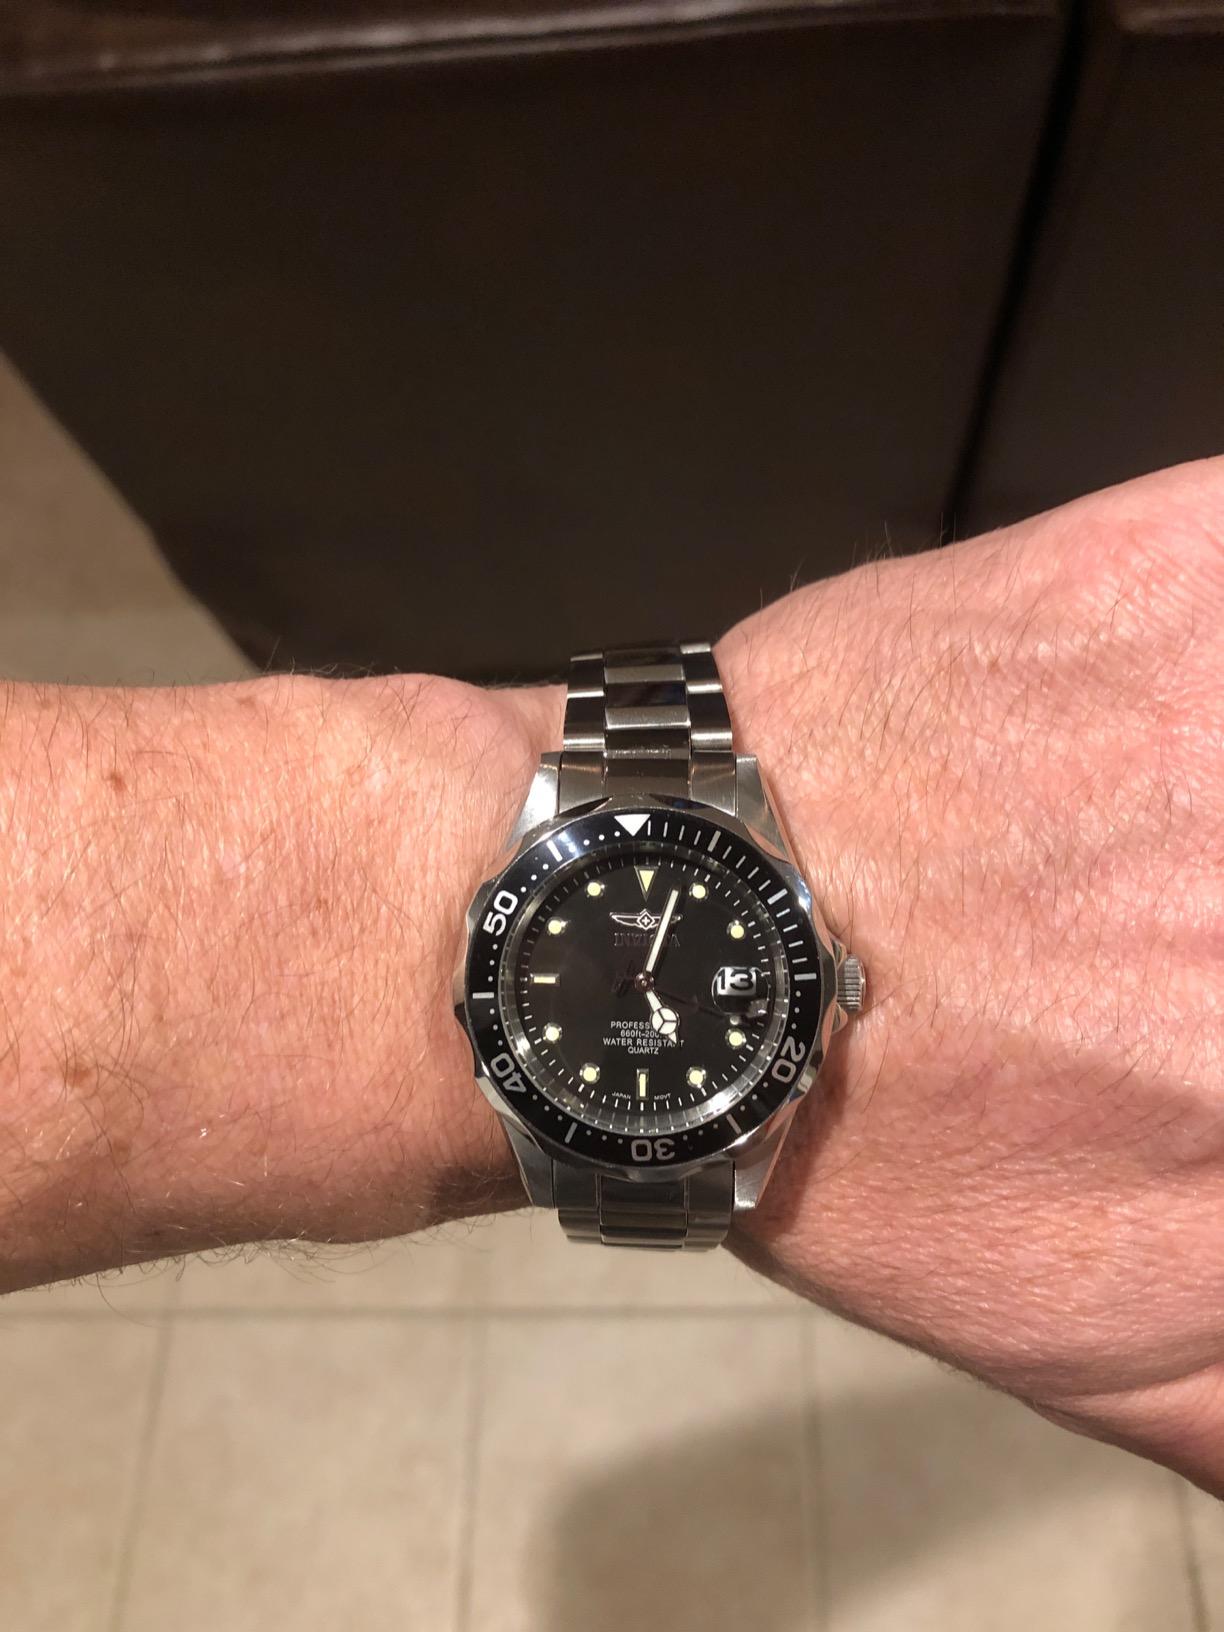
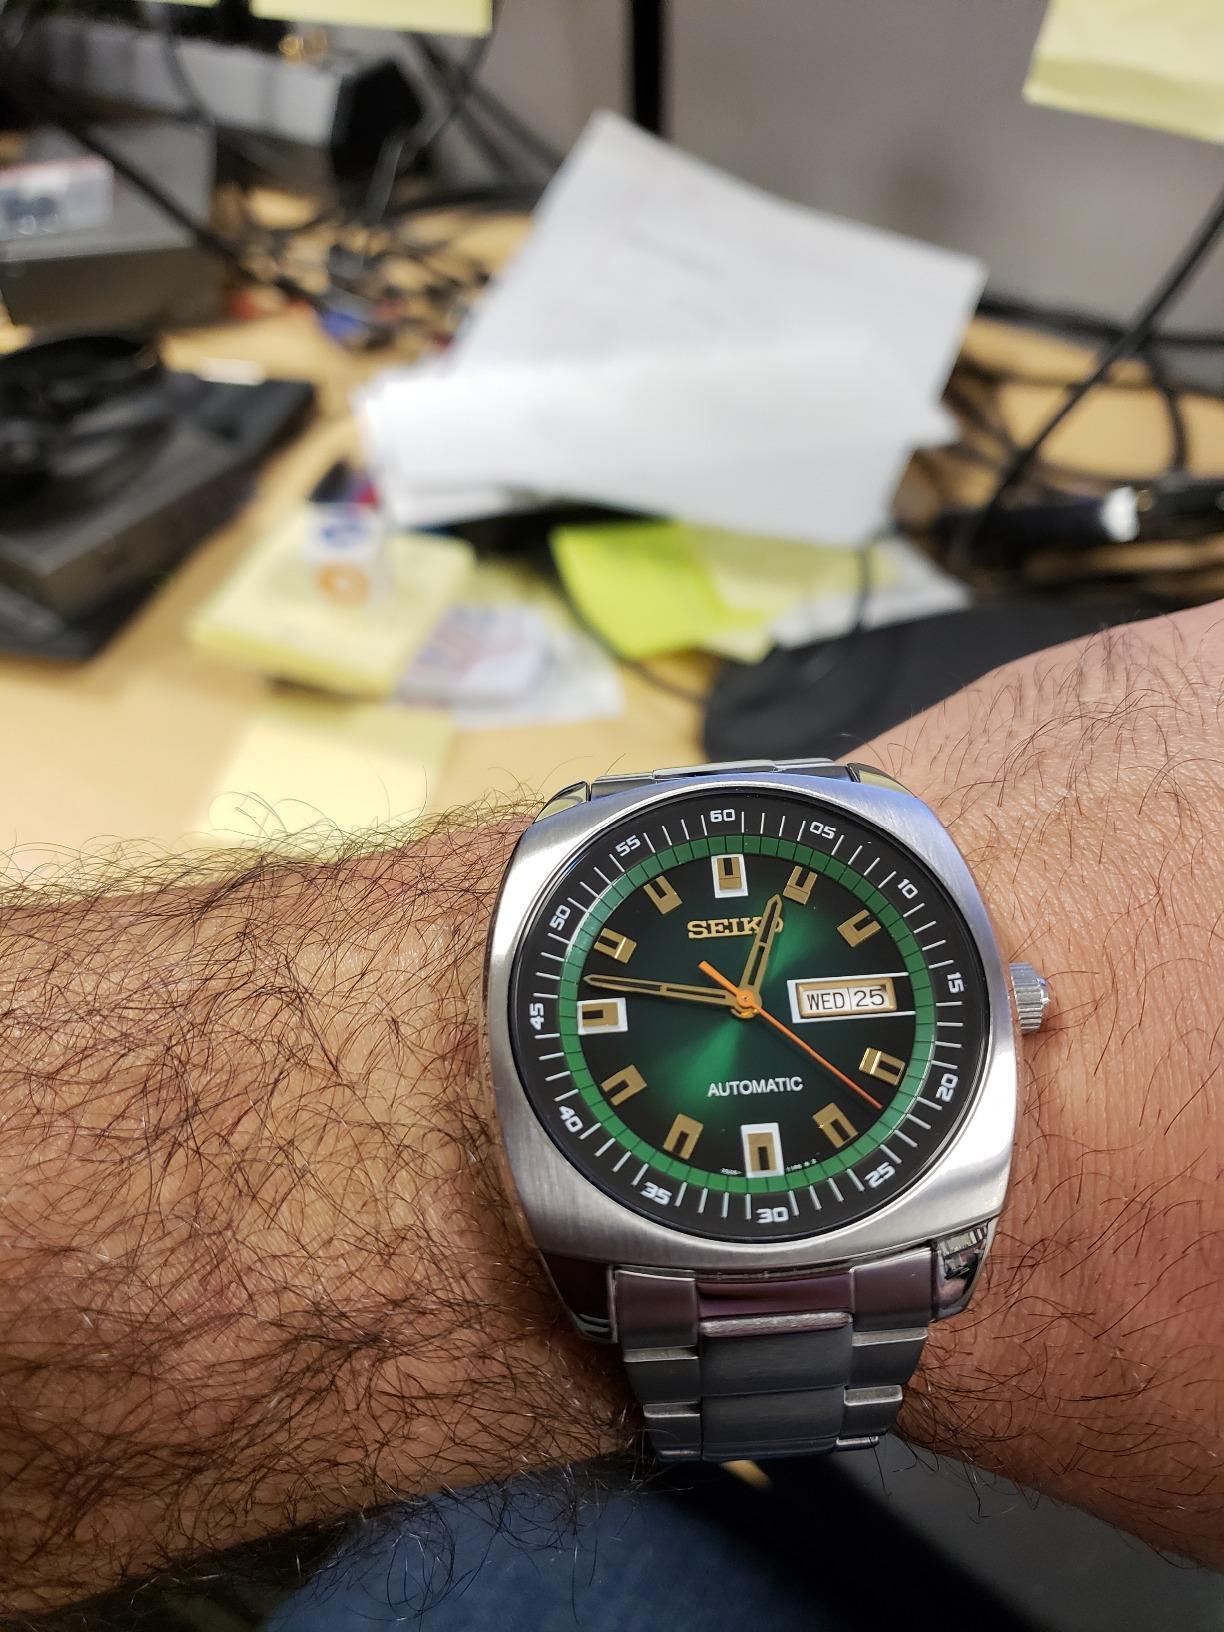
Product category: accessories_watch
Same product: no